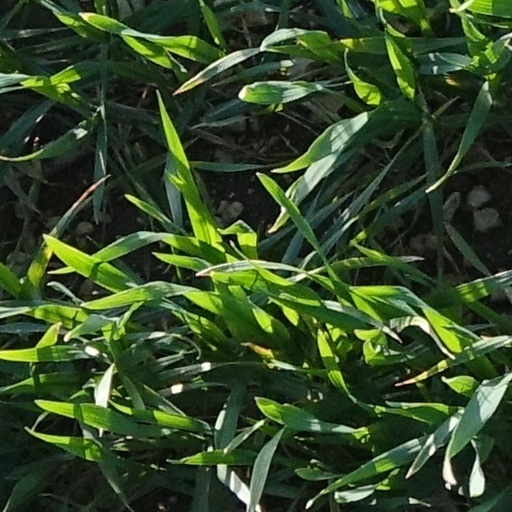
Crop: wheat